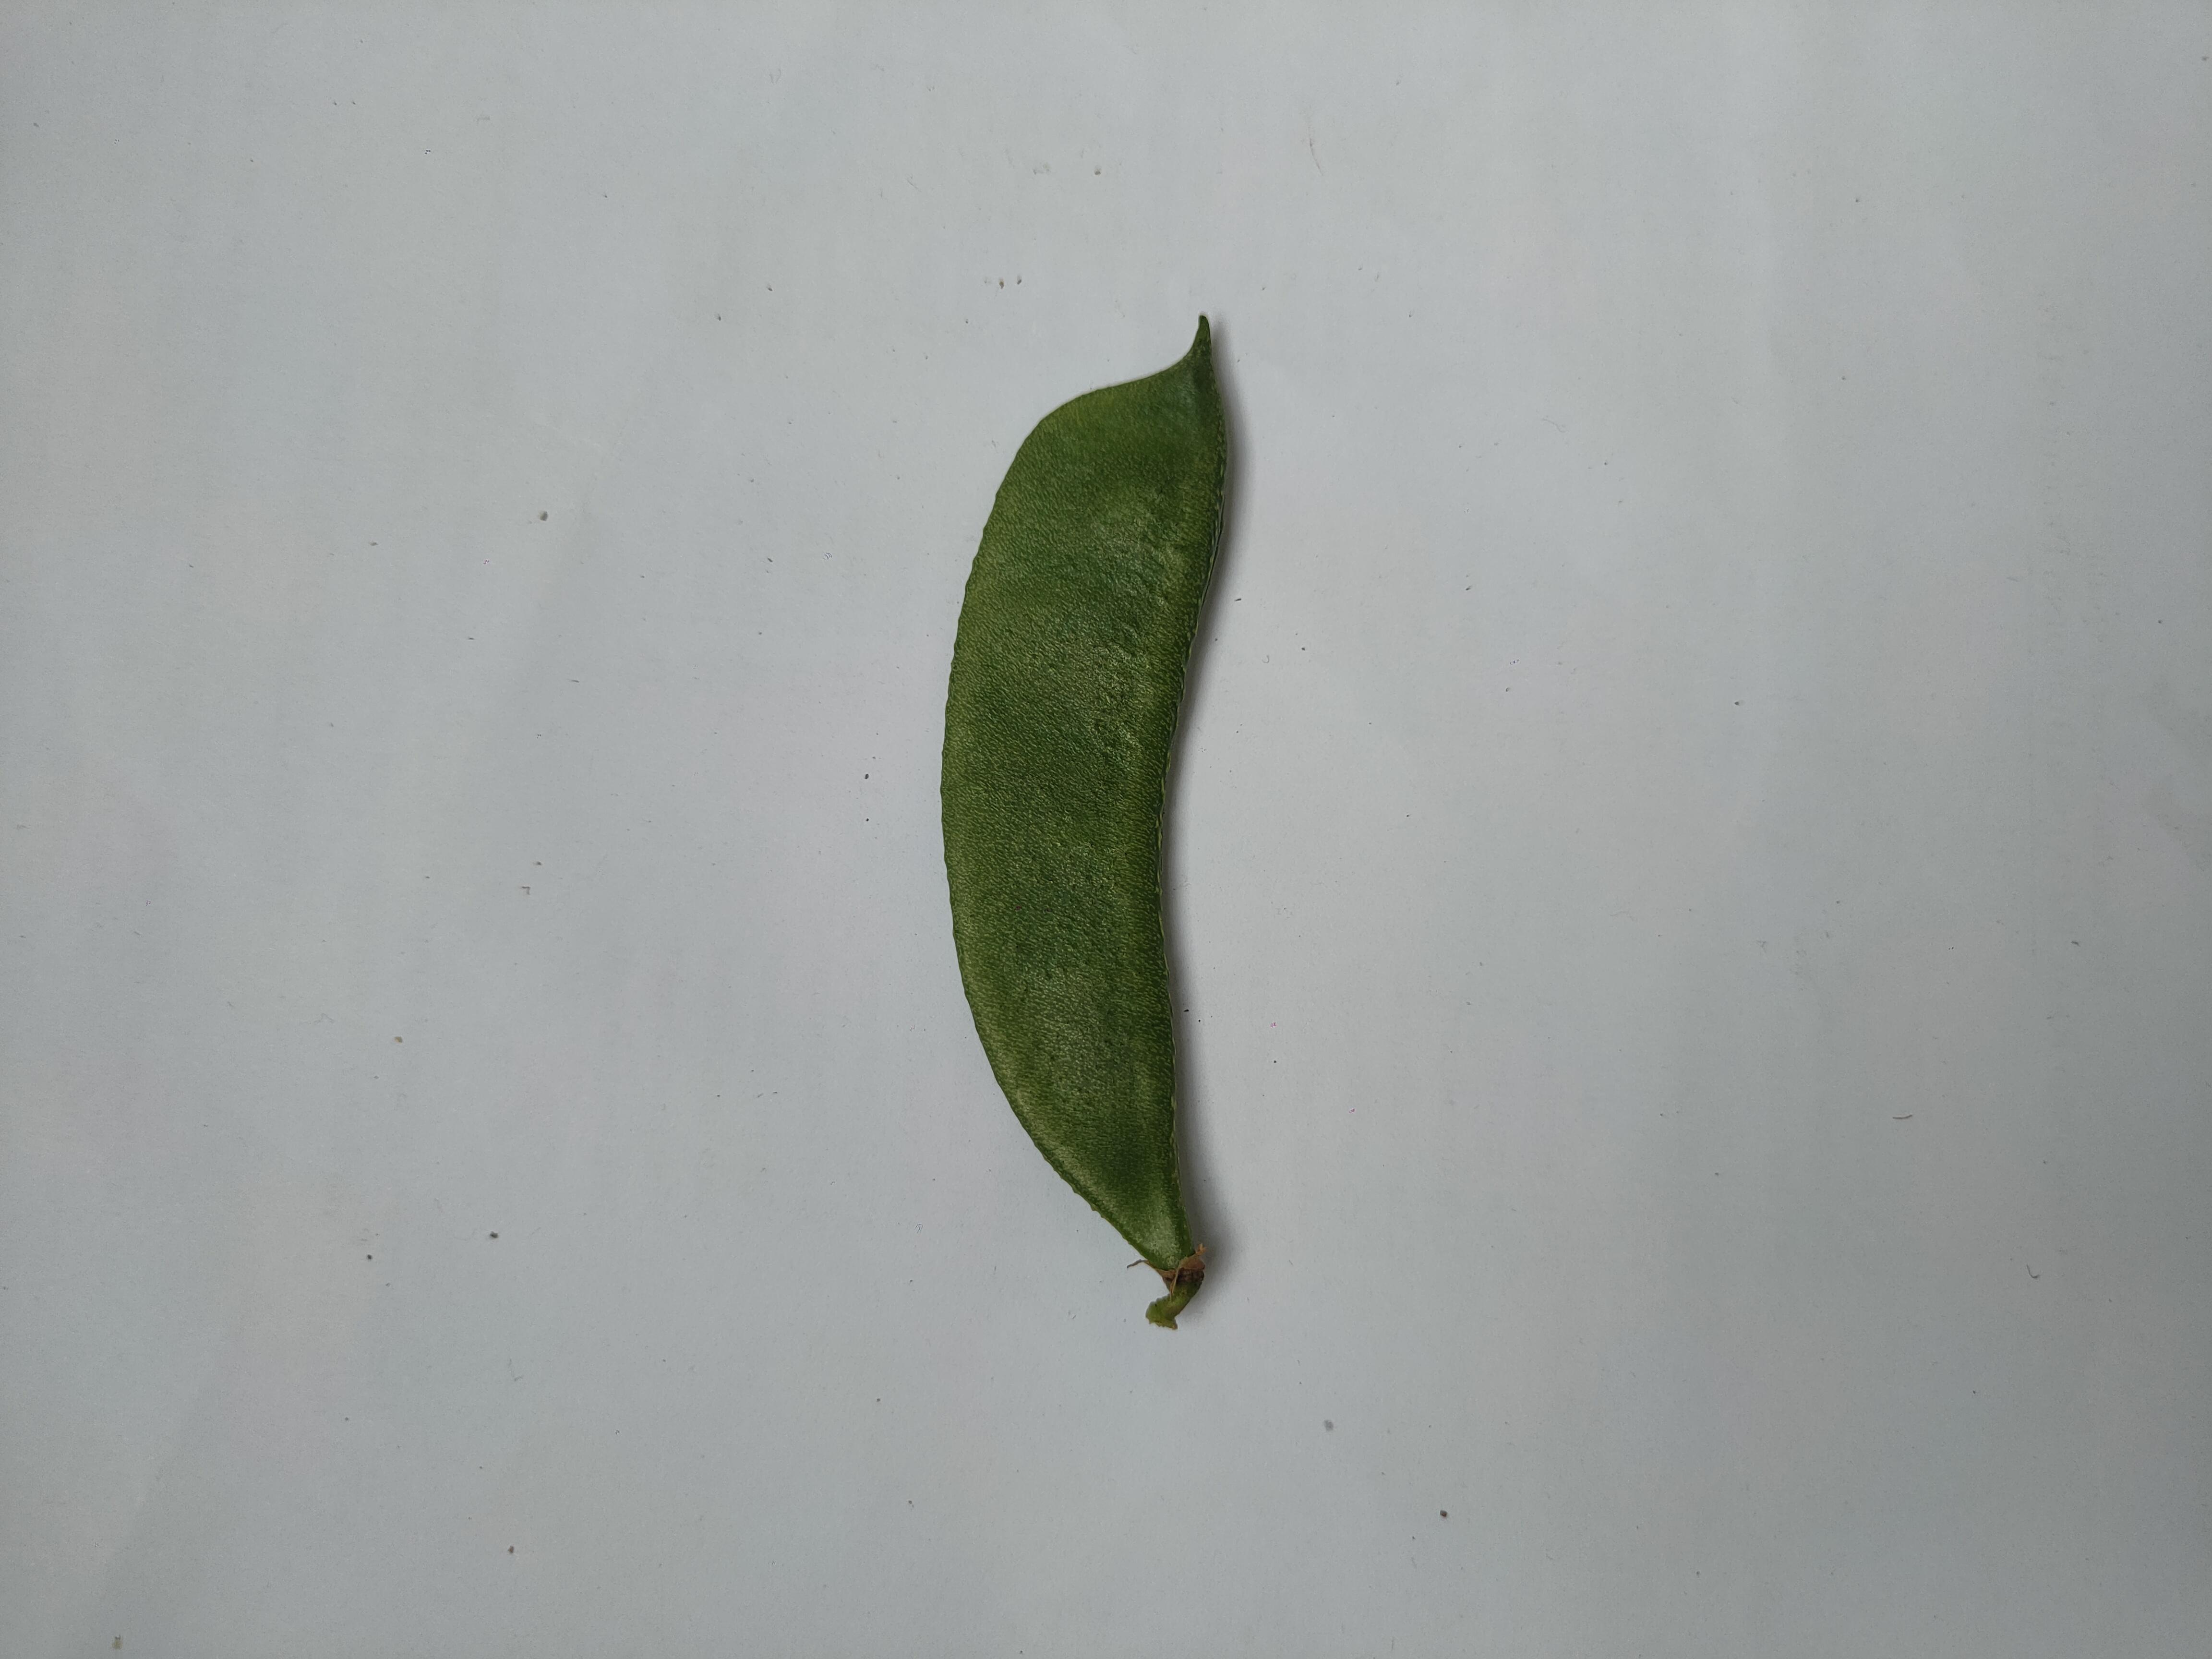
Label: Bean